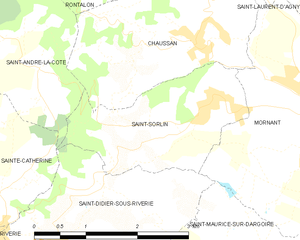
Carte des communes françaises